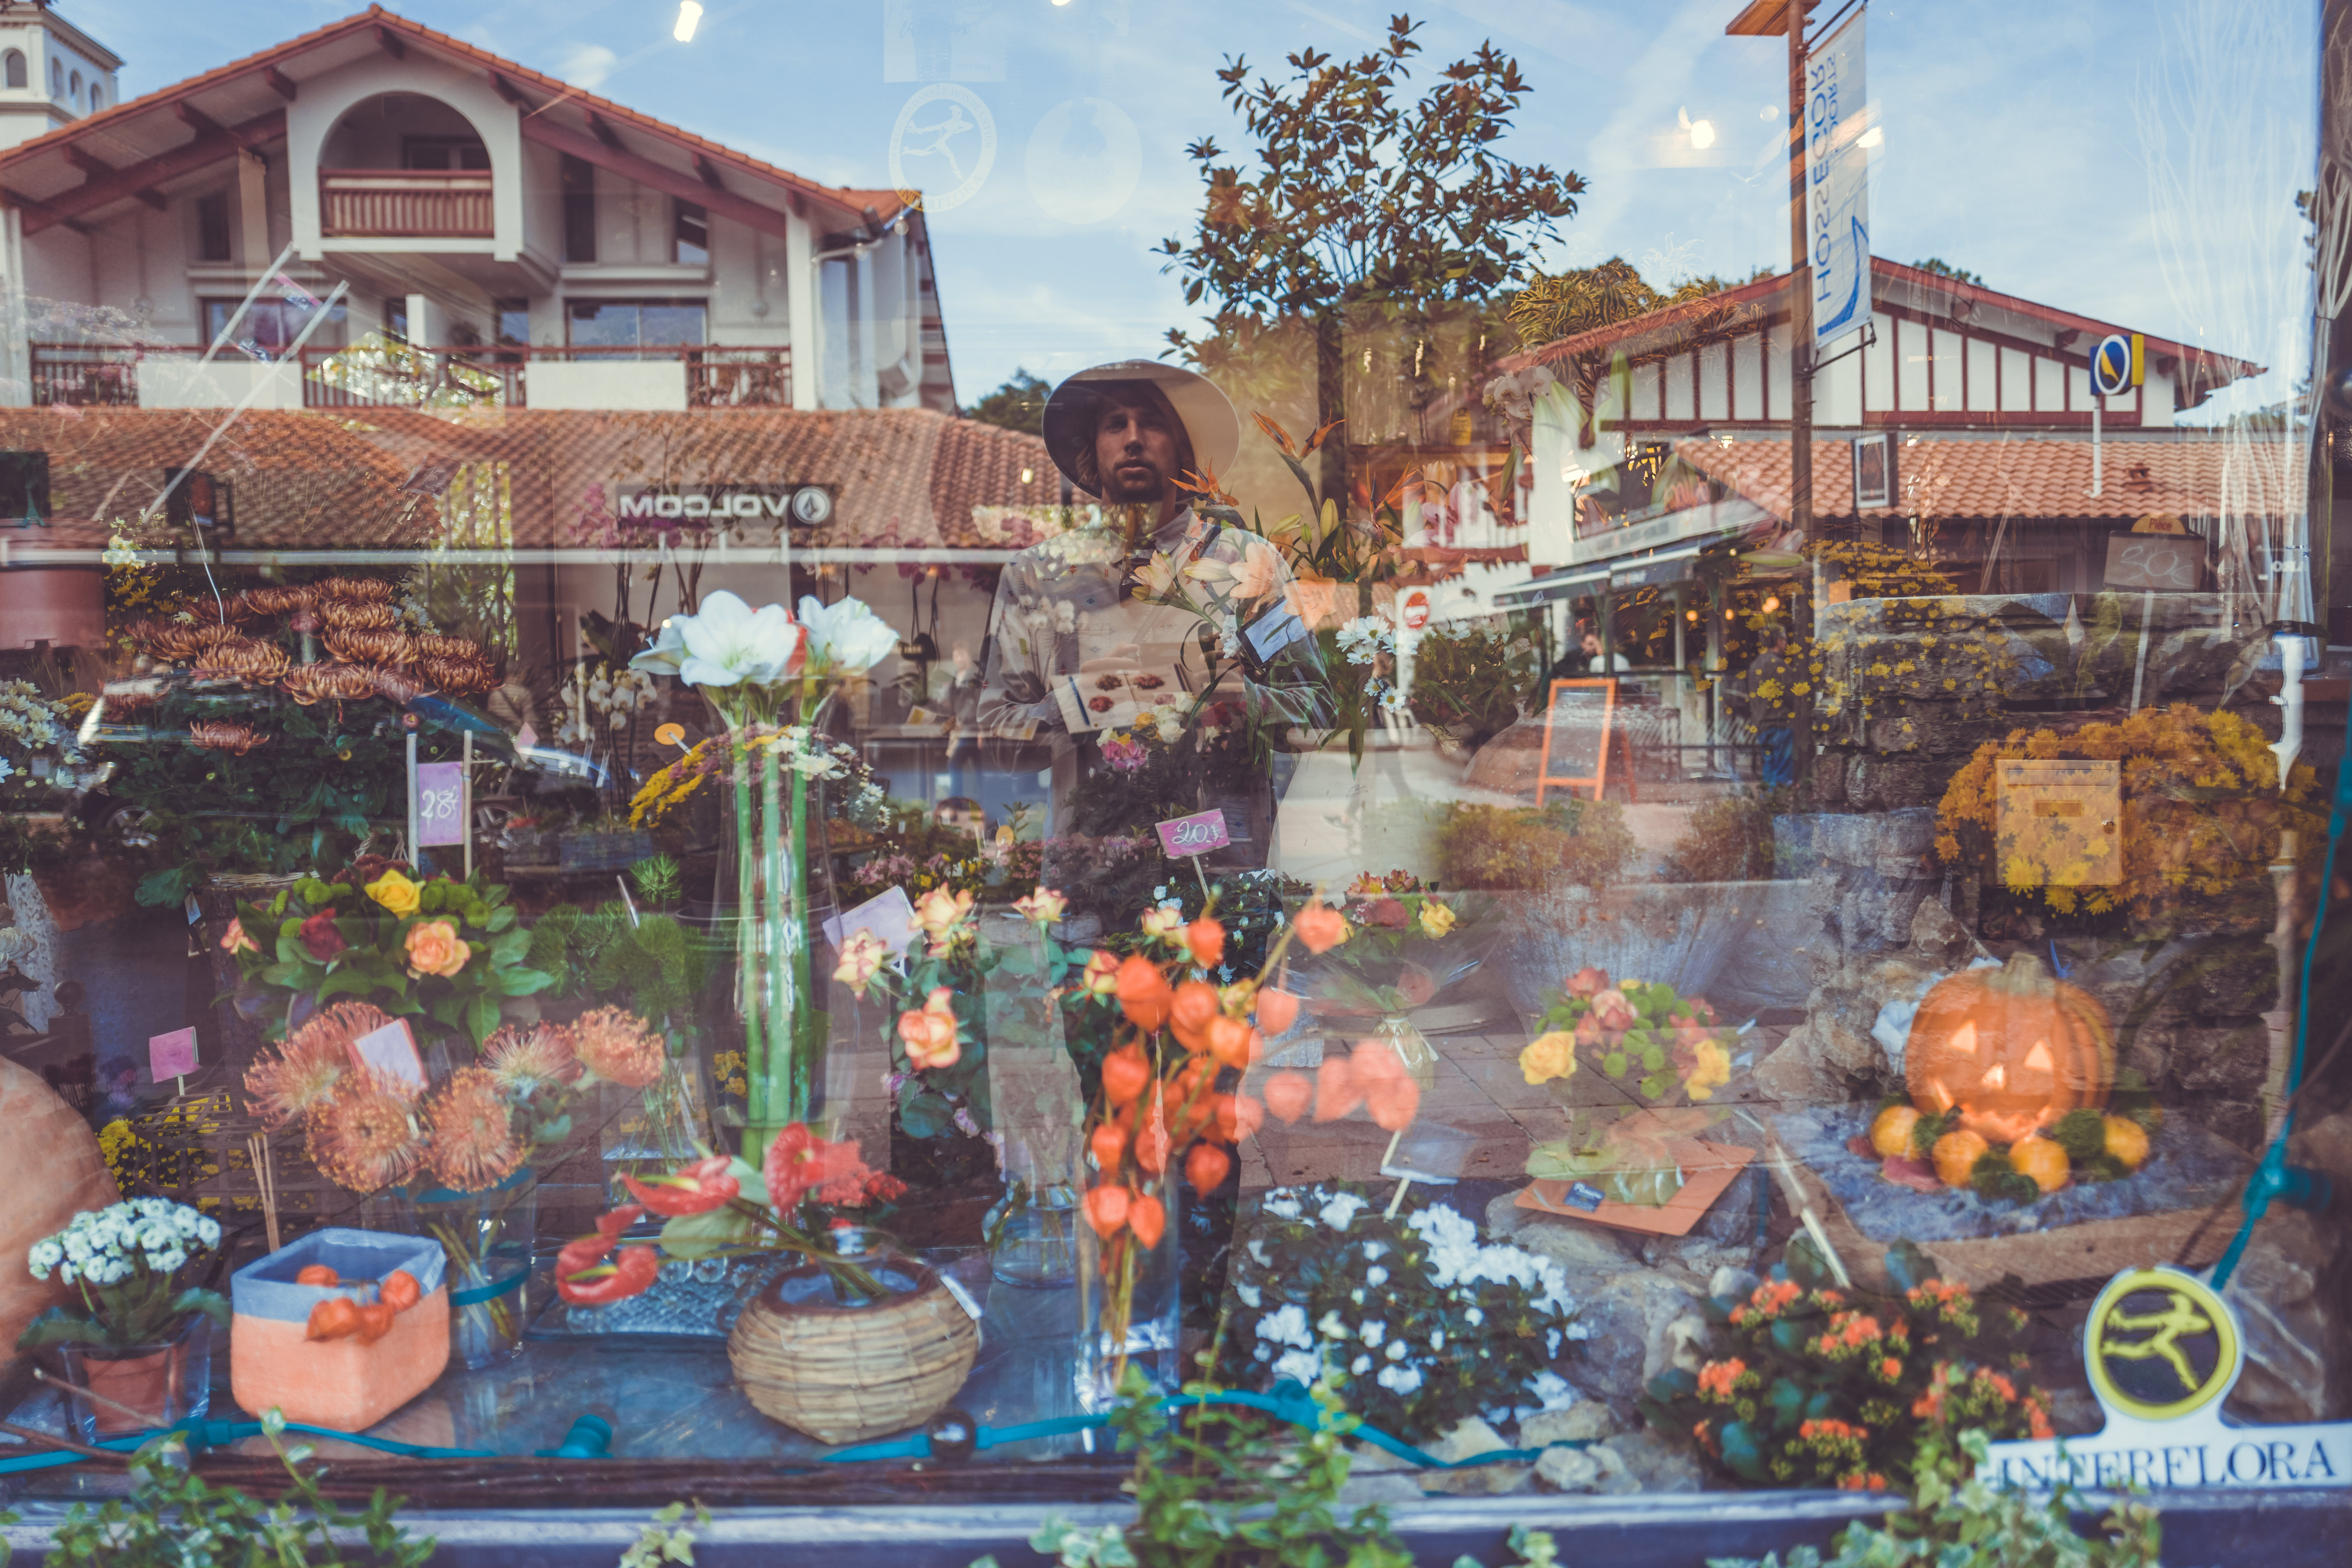
man, person, glass, city, shop, store, reflection, market, flora, flowers, sale, retail, display window